Arkwright Summit Wind Farm

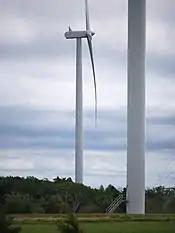
Two turbines in the Arkwright Summit Wind Farm

The Arkwright Summit Wind Farm is a 78.4 megawatt wind farm in Arkwright, New York. It uses 36 Vestas V110 turbines, 32 of which are rated at 2.2 megawatts and 4 of which are rated at 2.0 megawatts. The wind farm provides power for about 35,000 New York homes. The wind farm is located in Chautauqua County, within the Town of Arkwright, and the project connects to the grid in the Town of Pomfret. It was installed in 2018 and was developed and operated by EDP Renewables.